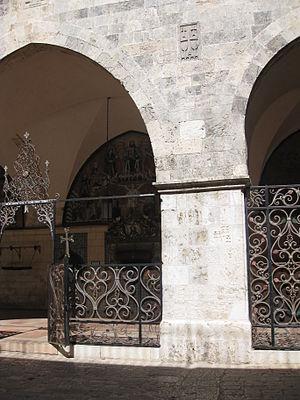
La cathédrale Saint-Jacques de Jérusalem se trouve dans l'enceinte du monastère Saint-Jacques au sein du quartier arménien de la vieille ville de Jérusalem. Elle est dédiée à Jacques le Juste, « frère » du Messie et premier évêque de Jérusalem, et à Jacques le Majeur, apôtre. La tradition veut qu'elle ait été construite à l'emplacement de la maison où il a vécu. La troisième chapelle à gauche est le lieu même où la tête de l'apôtre Jacques aurait été enterrée après qu'il a été exécuté par le roi Hérode, au Iᵉʳ siècle. Près des autels, un trône vide est disposé au-dessus des reliques de Jacques qui auraient été rapportées de la vallée de Cédron. La cathédrale célèbre également saint Étienne, le diacre et martyr.
Le monastère Saint-Jacques de Jérusalem est le siège du patriarcat arménien de Jérusalem. Le lieu comprend la cathédrale Saint-Jacques et la résidence du patriarche arménien de Jérusalem. Cet endroit est aussi dénommé « Siège apostolique ».